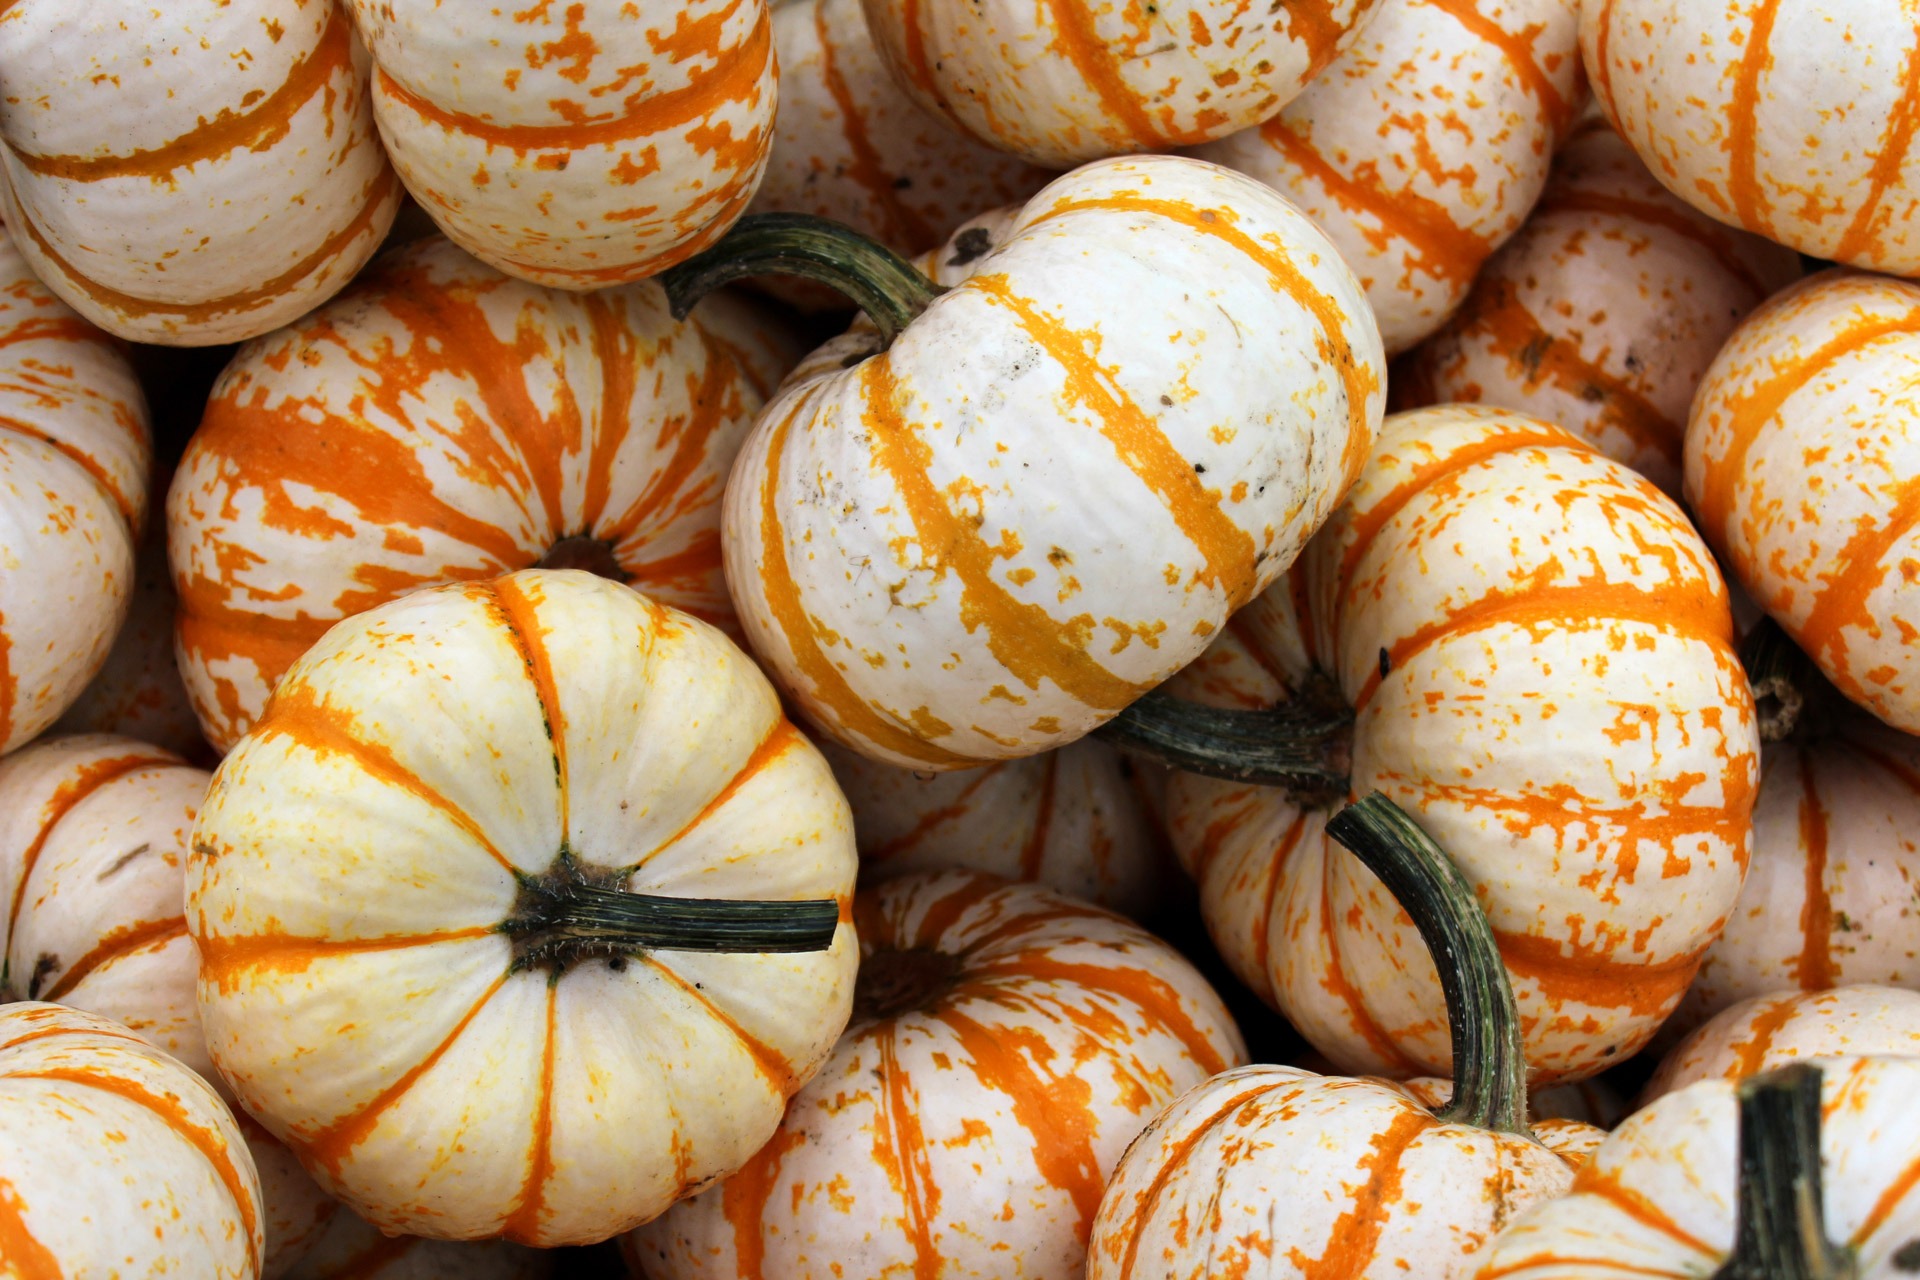
white, fall, orange, dish, food, produce, vegetable, autumn, pumpkin, seafood, cuisine, gourd, patch, background, november, flowering plant